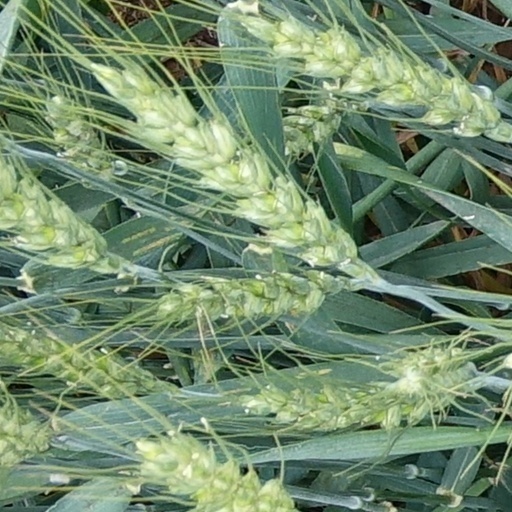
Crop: wheat